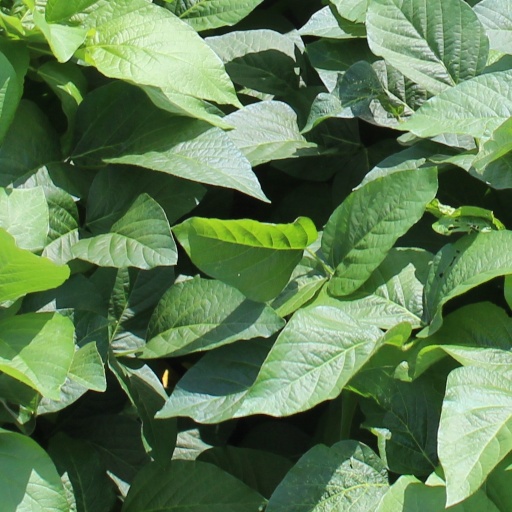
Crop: soybean